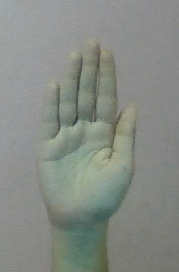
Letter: seen